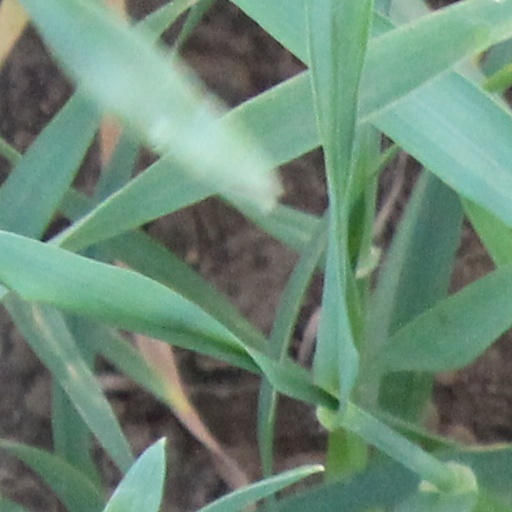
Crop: wheat